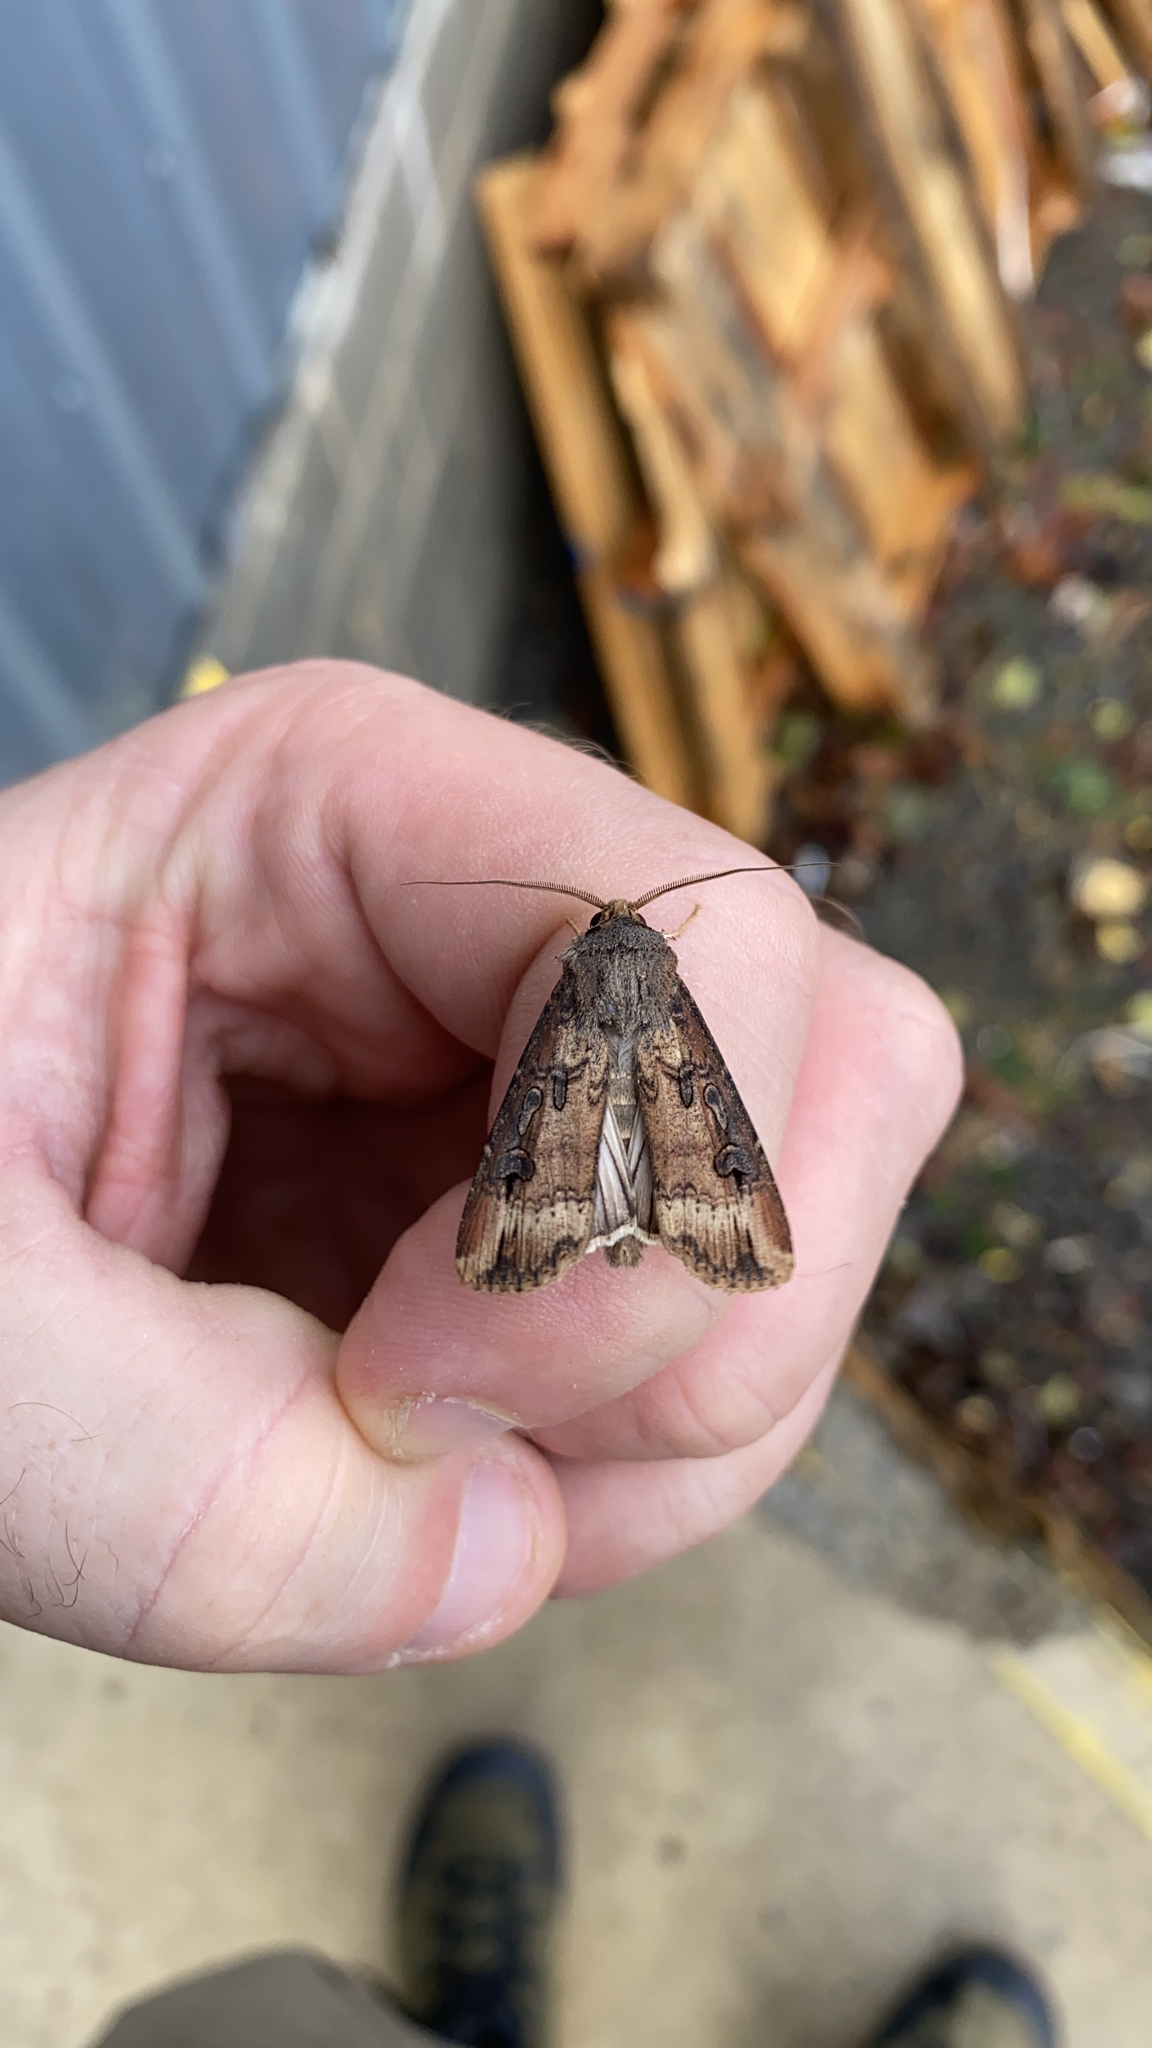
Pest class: cutworms